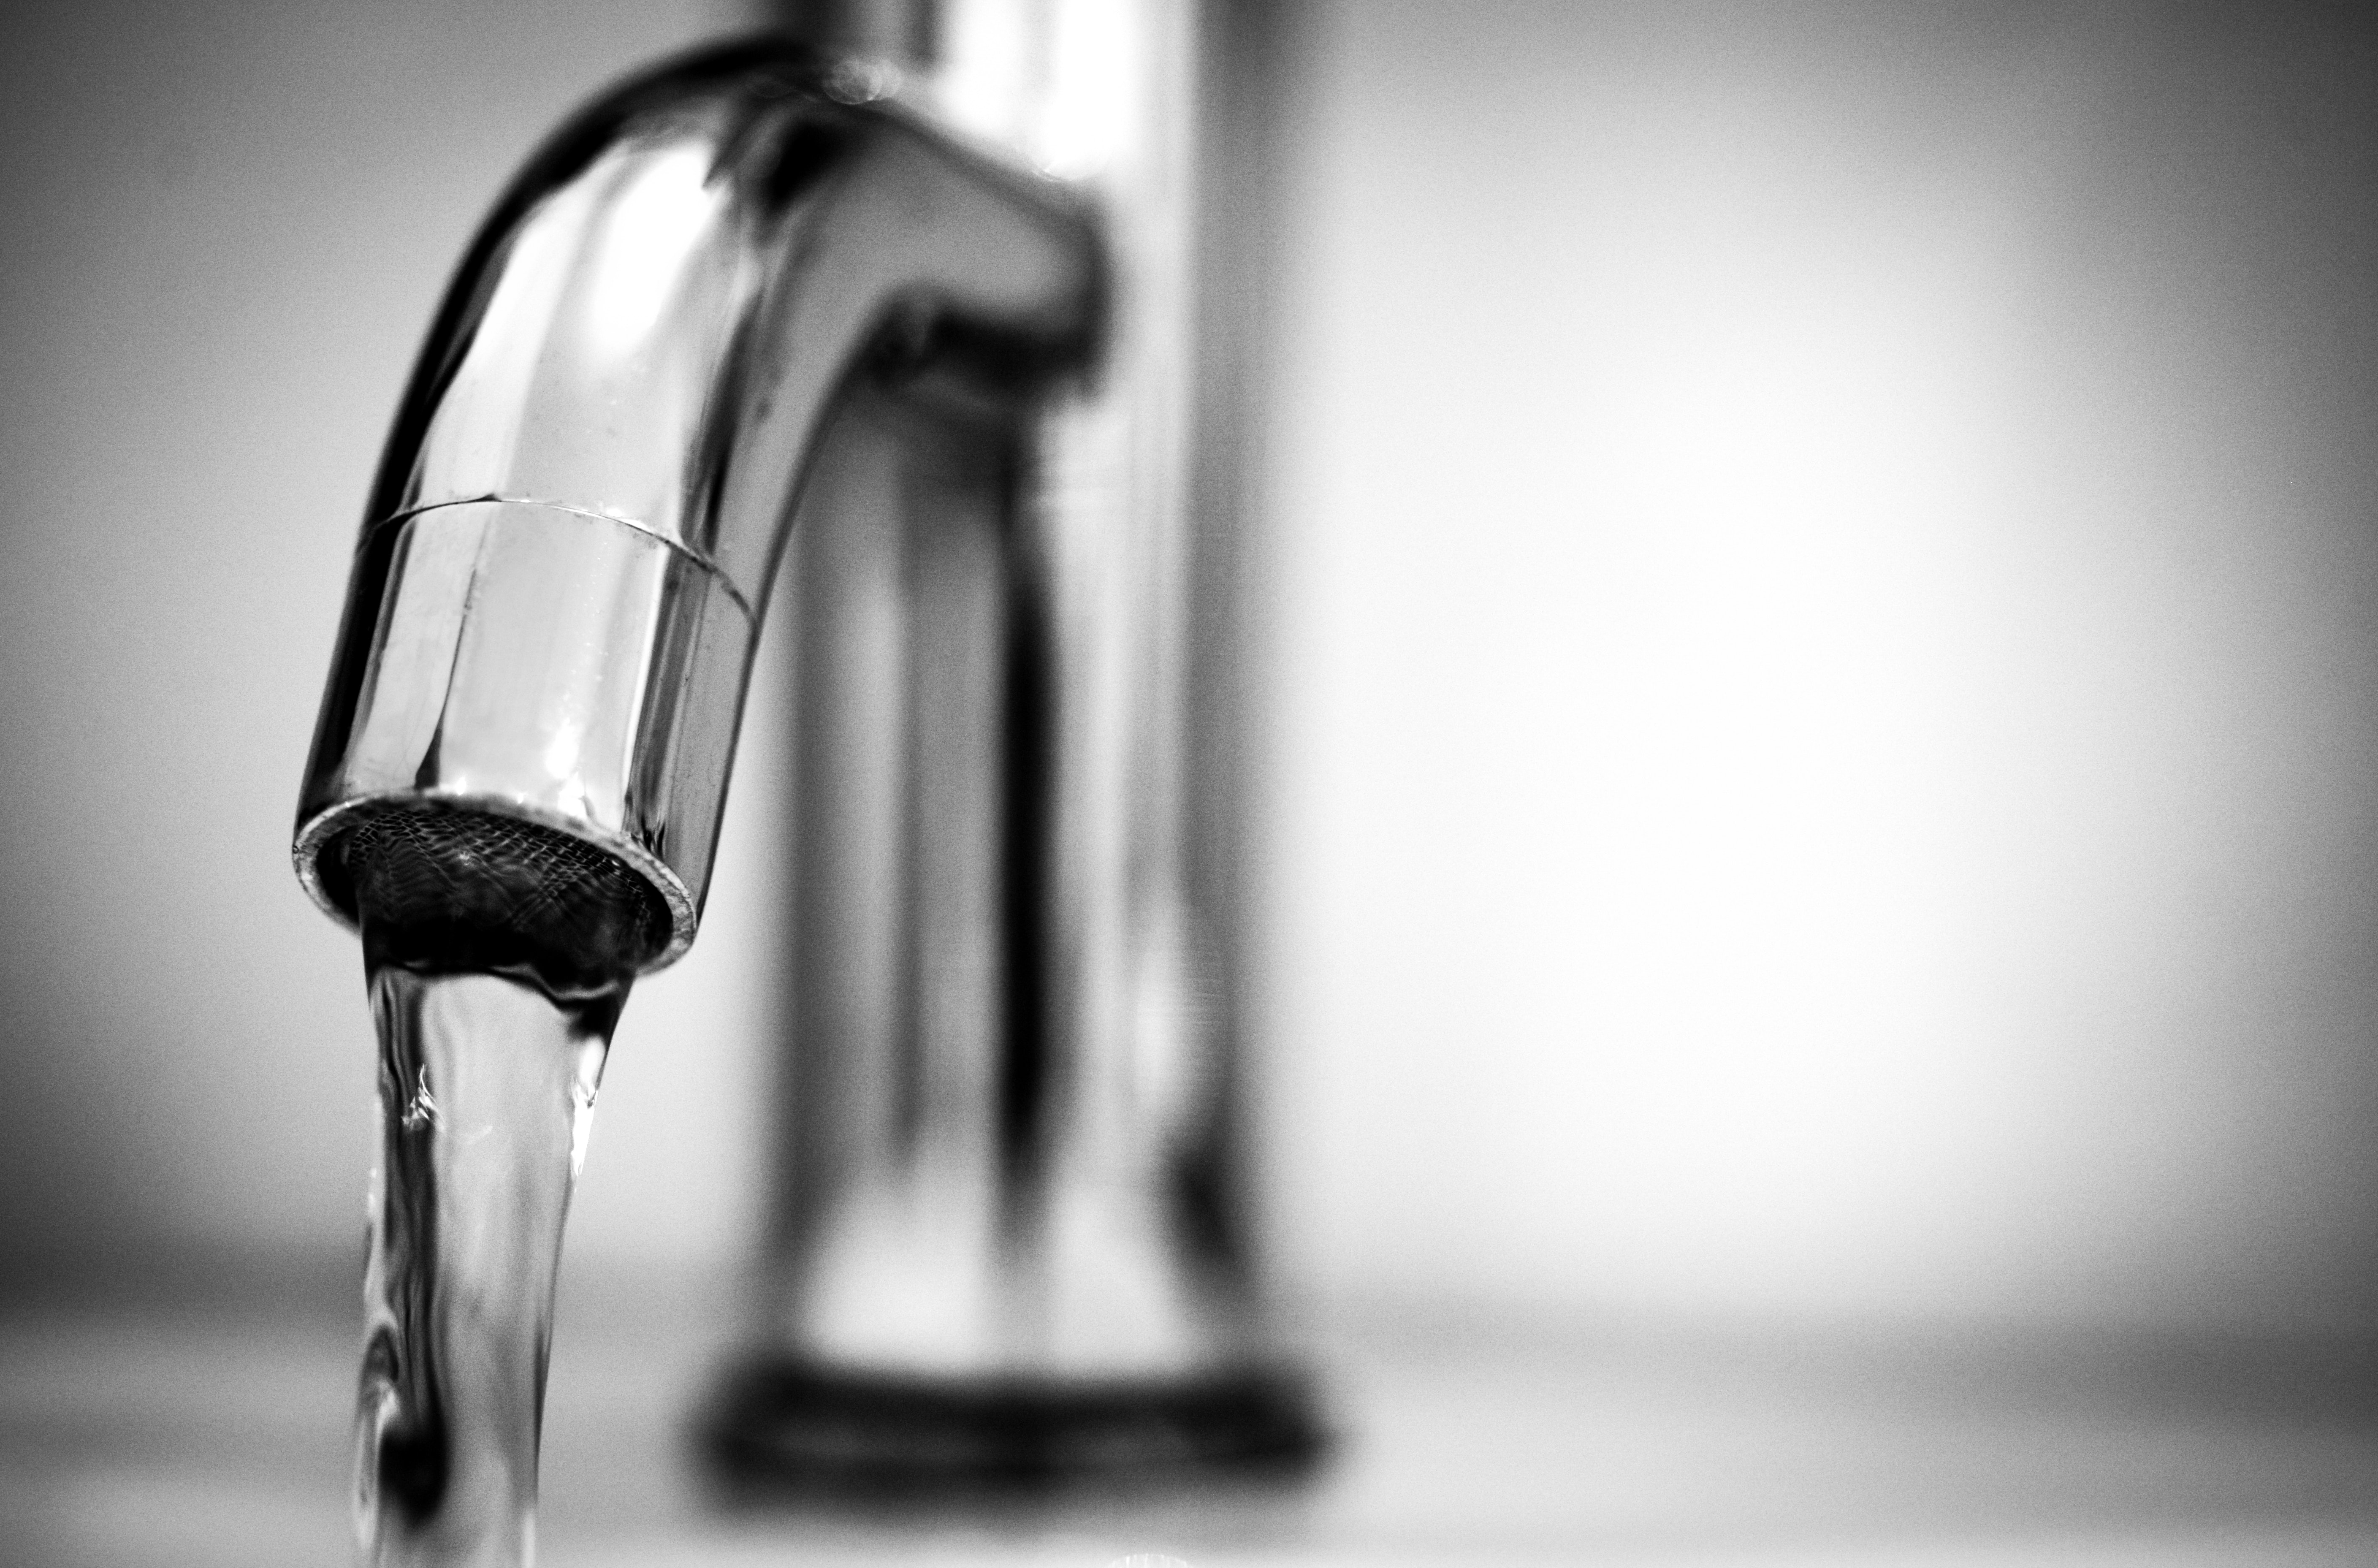
water, tap, product, plumbing fixture, still life photography, black and white, photography, monochrome, stock photography, liquid, glass, plumbing, drinkware, barware, drink